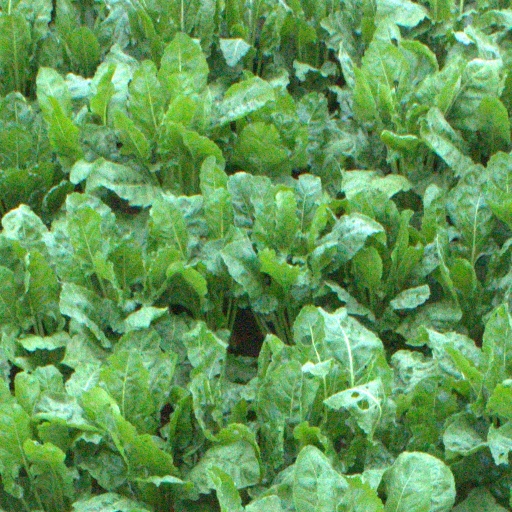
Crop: sugar beet